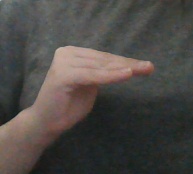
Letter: haa